The Spy with My Face

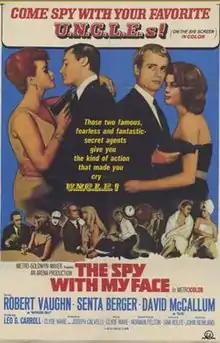

The Spy with My Face is a 1965 spy-fi spy film based on "The Man from U.N.C.L.E." television series. Robert Vaughn and David McCallum reprised their roles as secret agents Napoleon Solo and Illya Kuryakin respectively. THRUSH tries to steal a super weapon by substituting a double for Solo. The film was directed by John Newland.